Adoption in ancient Rome

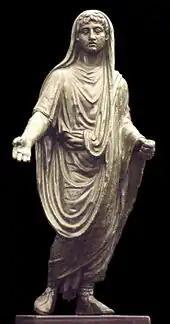
A family "genius" depicted as a "paterfamilias" (1st century)

Adoption in ancient Rome was primarily a legal procedure for transferring paternal power "(potestas)" to ensure succession in the male line within Roman patriarchal society. The Latin word "adoptio" refers broadly to "adoption", which was of two kinds: the transferral of "potestas" over a free person from one head of household to another; and "adrogatio", when the adoptee had been acting "sui iuris" as a legal adult but assumed the status of unemancipated son for purposes of inheritance. "Adoptio" was a longstanding part of Roman family law pertaining to paternal responsibilities such as perpetuating the value of the family estate and ancestral rites "(sacra)", which were concerns of the Roman property-owning classes and cultural elite. During the Principate, adoption became a way to ensure imperial succession.